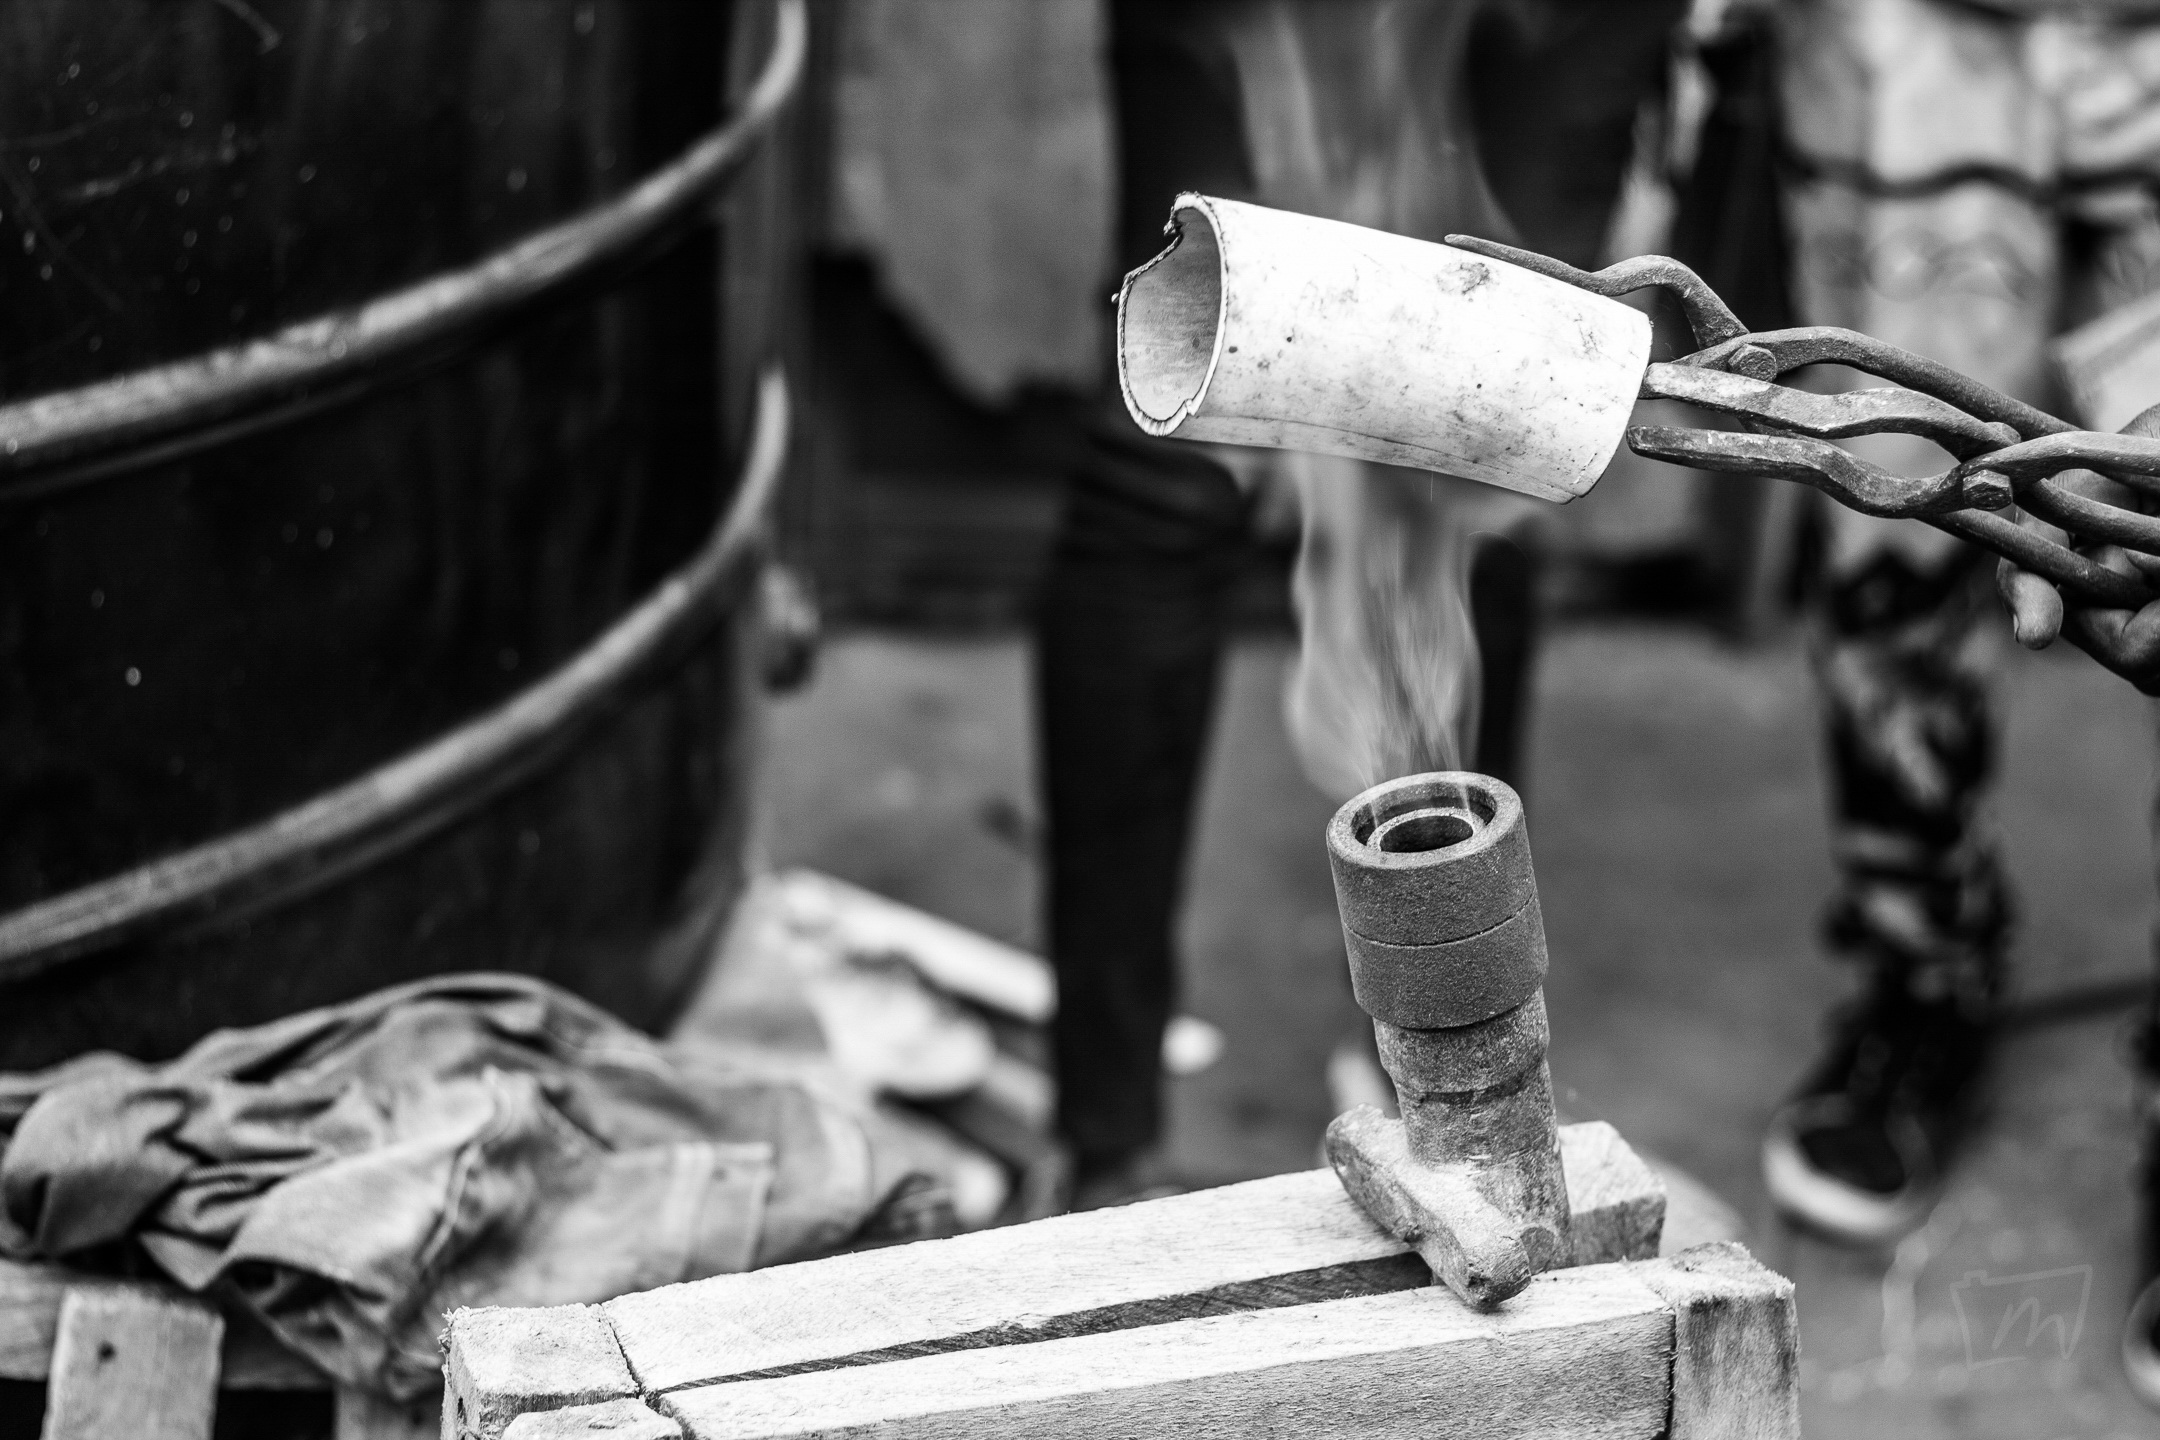
creative, black and white, white, camera, photography, photo, black, monochrome, arts, monochrome photography